Charles Gayle

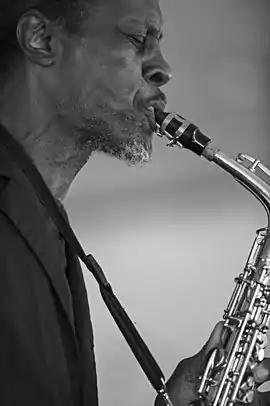
Charles Gayle, George Wein's CareFusion Jazz Festival 55 – Newport, RI

Charles Gayle (February 28, 1939 – September 7, 2023) was an American free jazz musician. Initially known as a saxophonist who came to prominence in the 1990s after decades of obscurity, Gayle also performed as pianist, bass clarinetist, bassist, and percussionist.